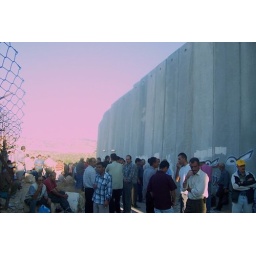
Palestinians waiting to get through the door in the wall